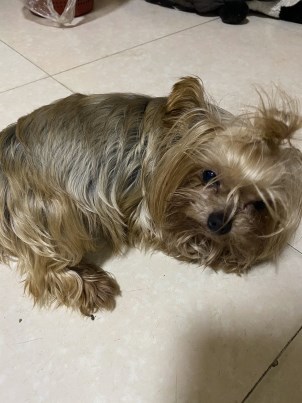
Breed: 340-n000120-Yorkshire_terrier